Question: How are the bananas hanging?
Tambaya: Ta yaya aka ayabar suke rataye?
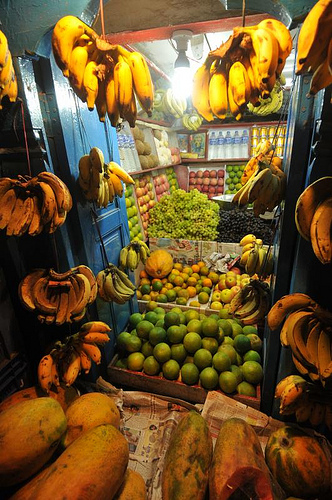
Answer: In bunches.
Amsa: A gungu.